Die Bachschmiede

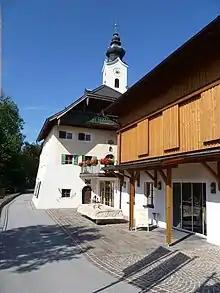
Bachschmiede in Wals

Die Bachschmiede is the cultural center of the Austrian community Wals-Siezenheim. It was opened in 2008.